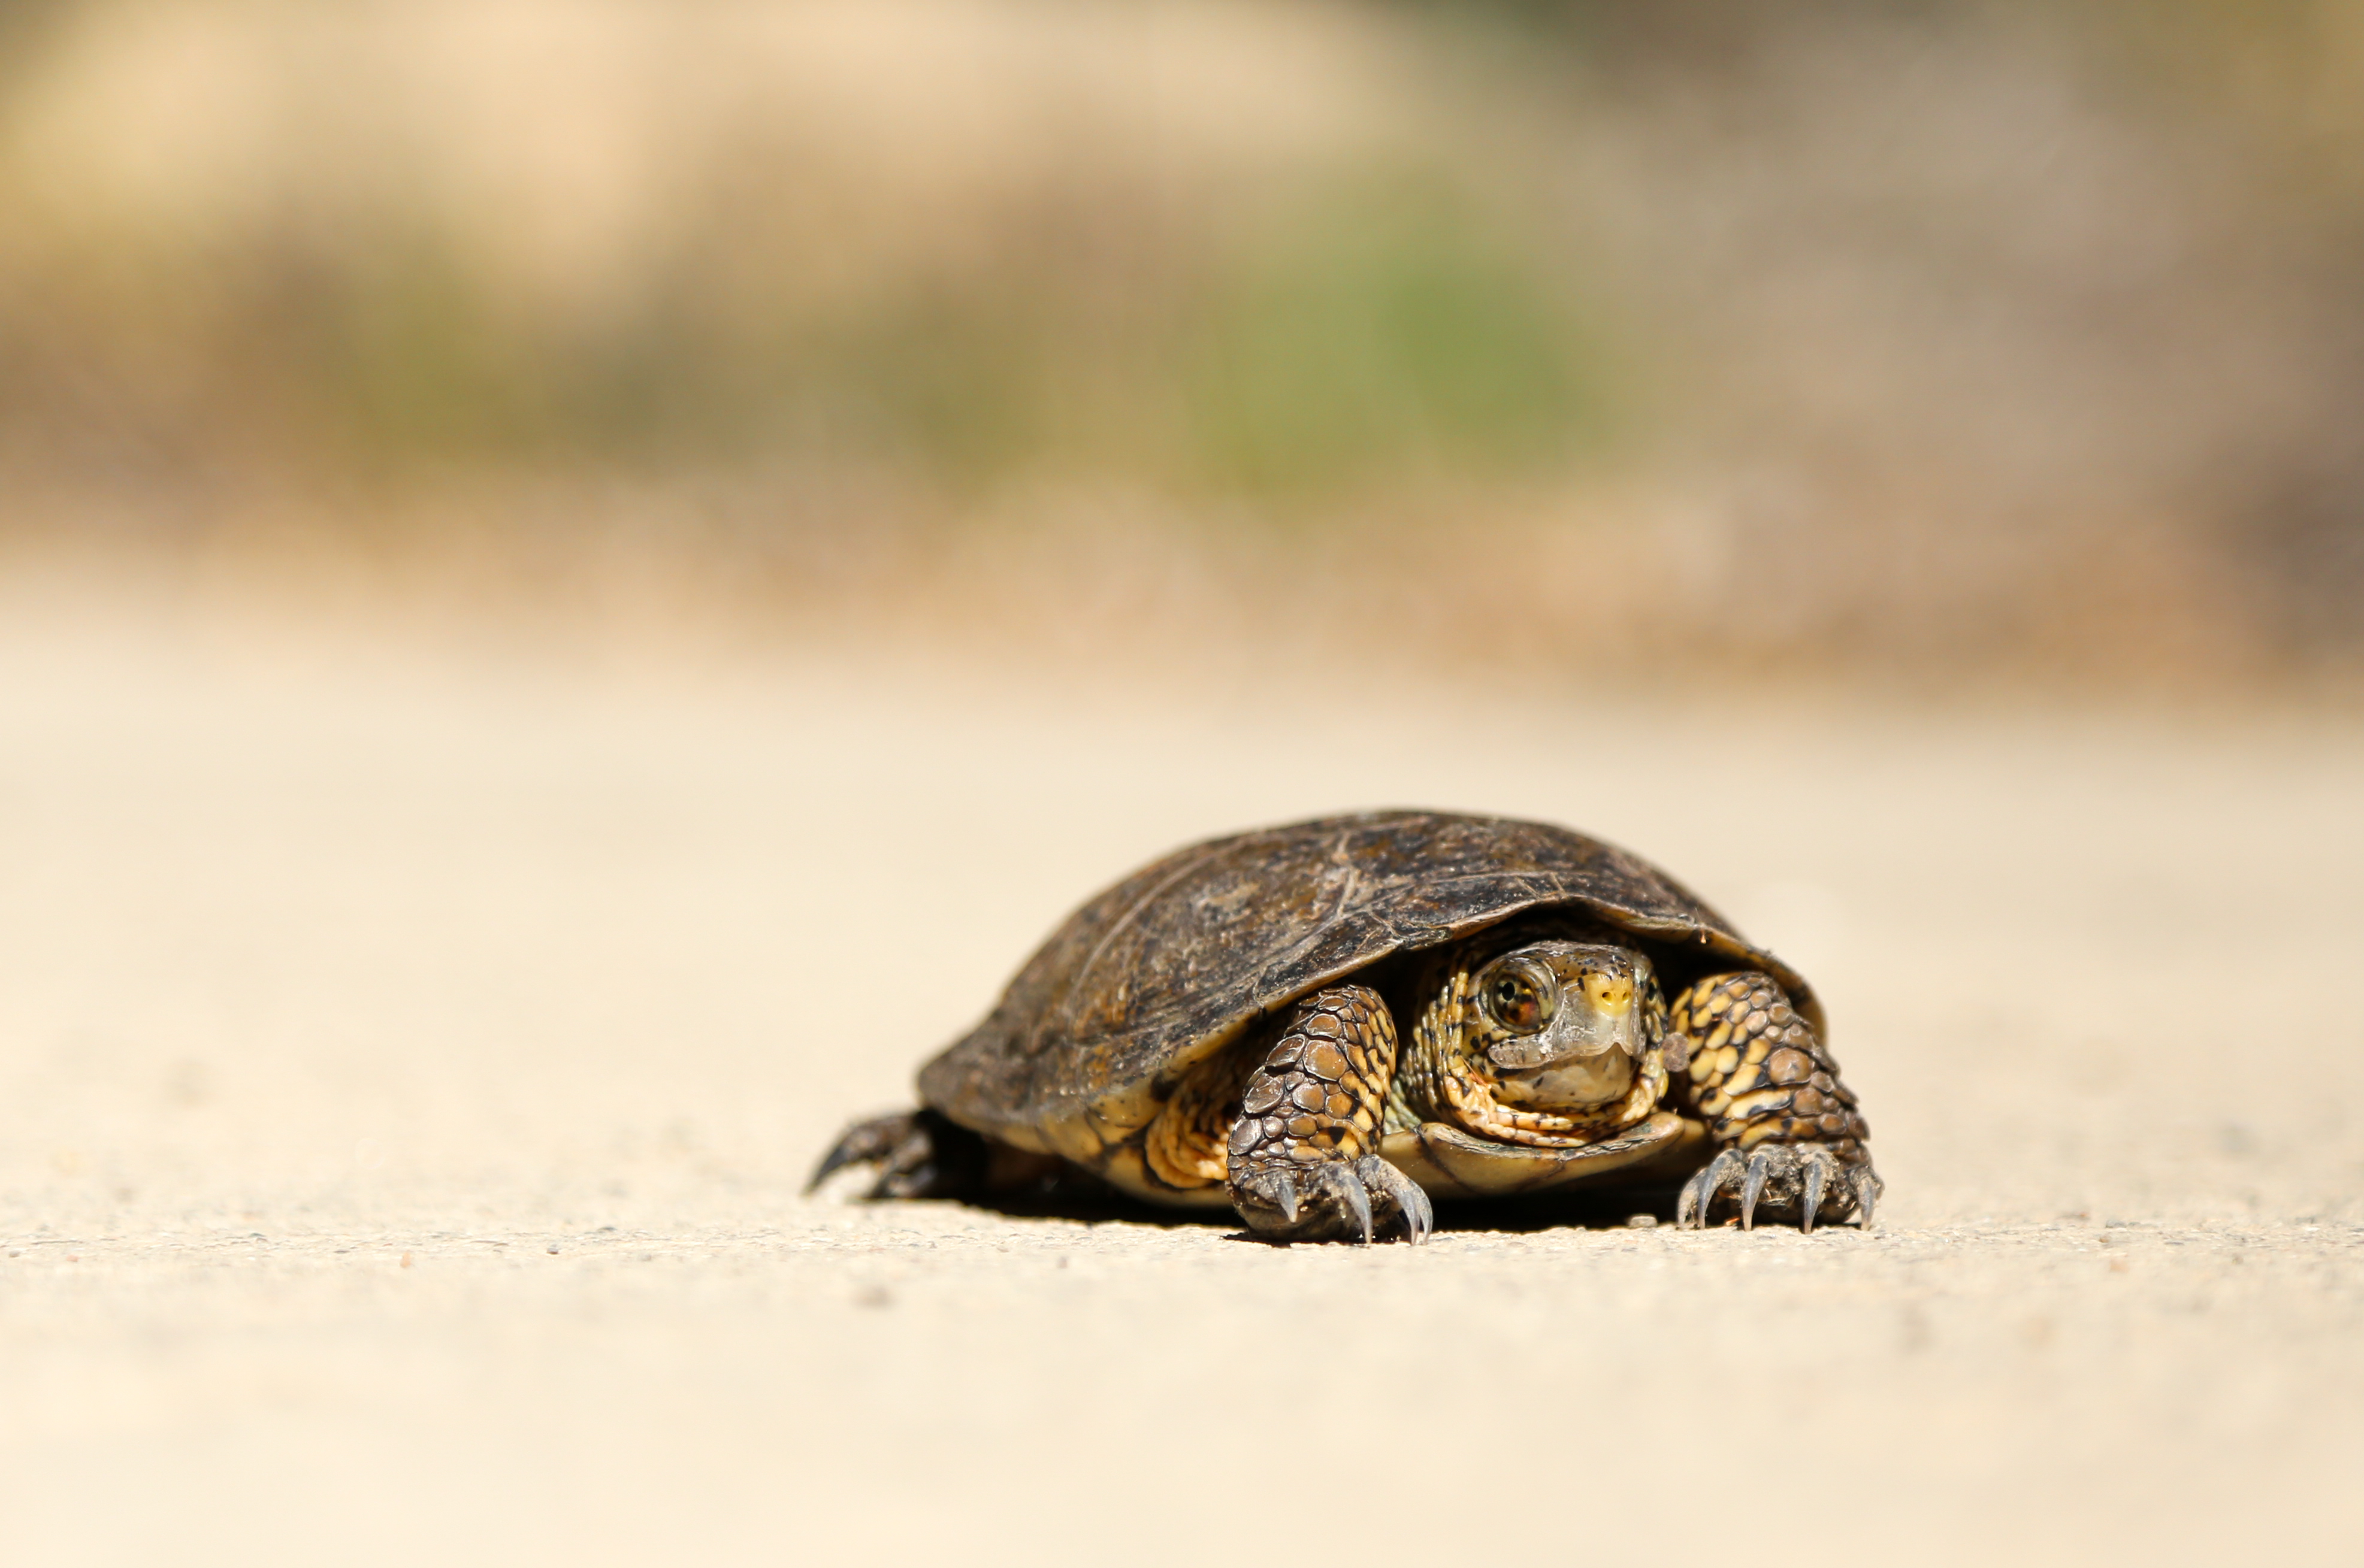
wildlife, turtle, sea turtle, reptile, fauna, close up, tortoise, vertebrate, box turtle, macro photography, emydidae